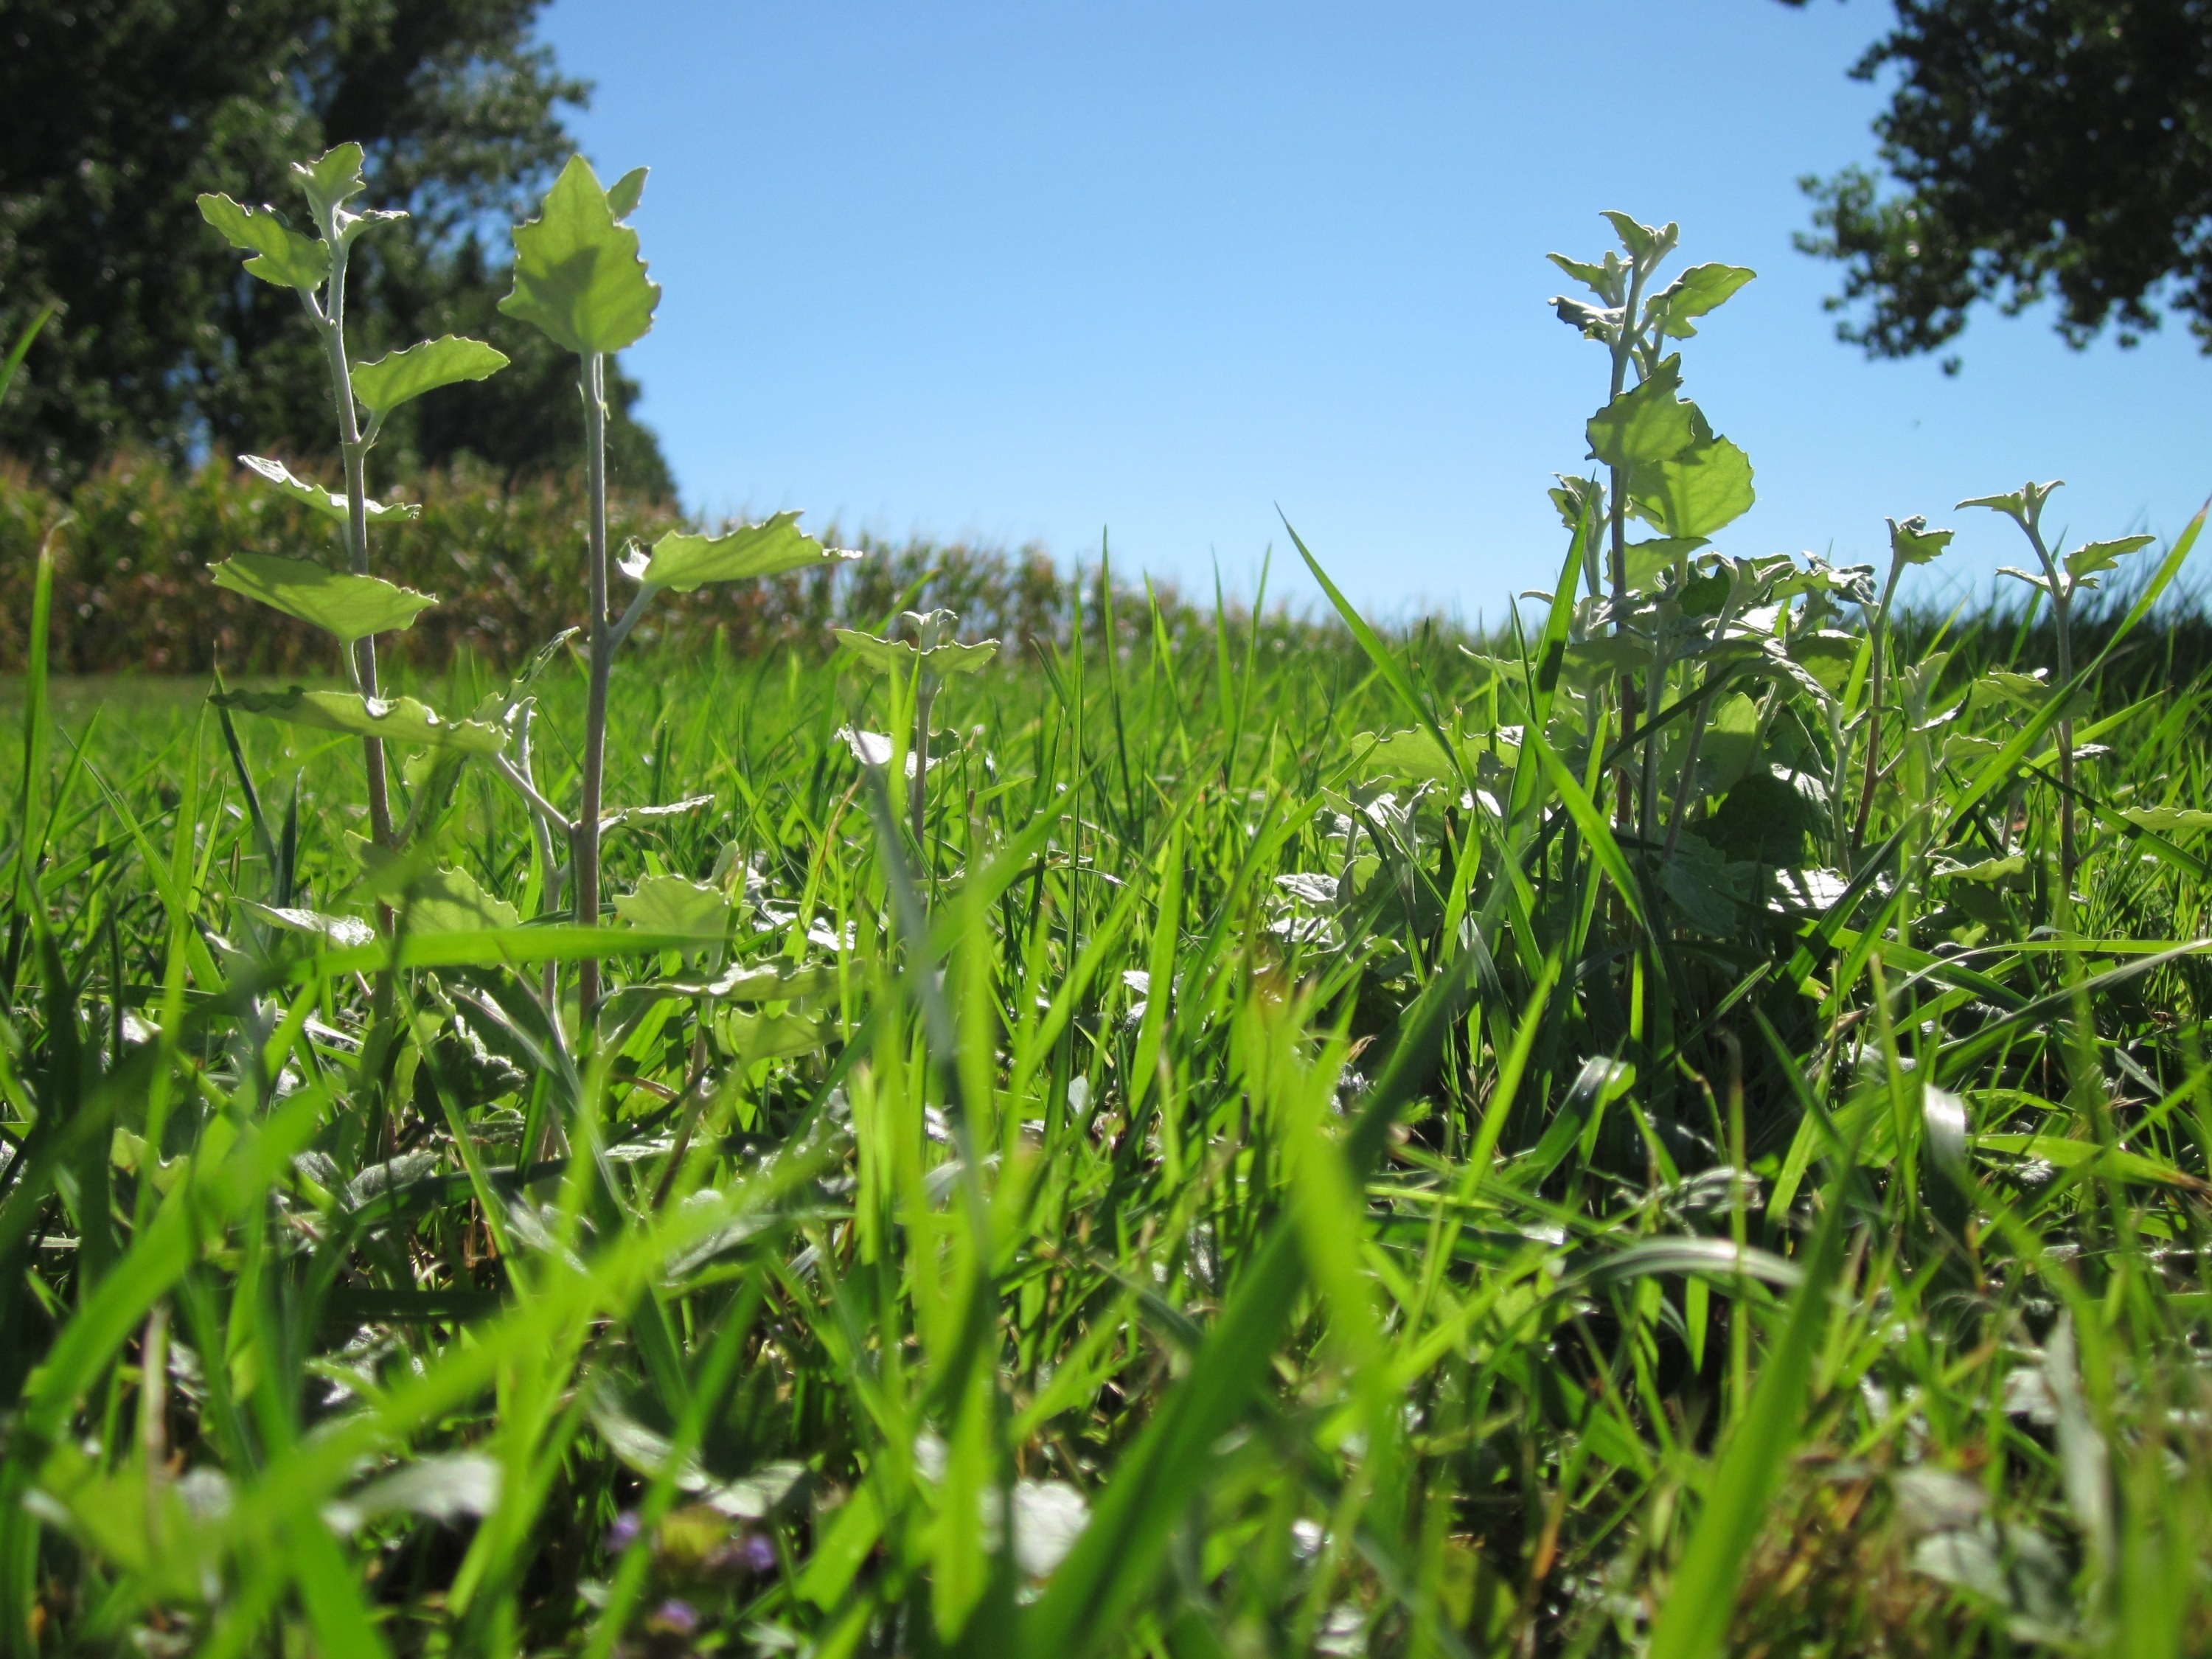
tree, grass, growth, plant, field, lawn, meadow, prairie, flower, green, produce, crop, pasture, botany, agriculture, flora, grassland, vegetation, sapling, shoot, wetland, plantation, habitat, ecosystem, paddy field, flowering plant, white poplar, natural environment, grass family, land plant, populus alba, abele, silver poplar, silverleaf poplar, young fresh